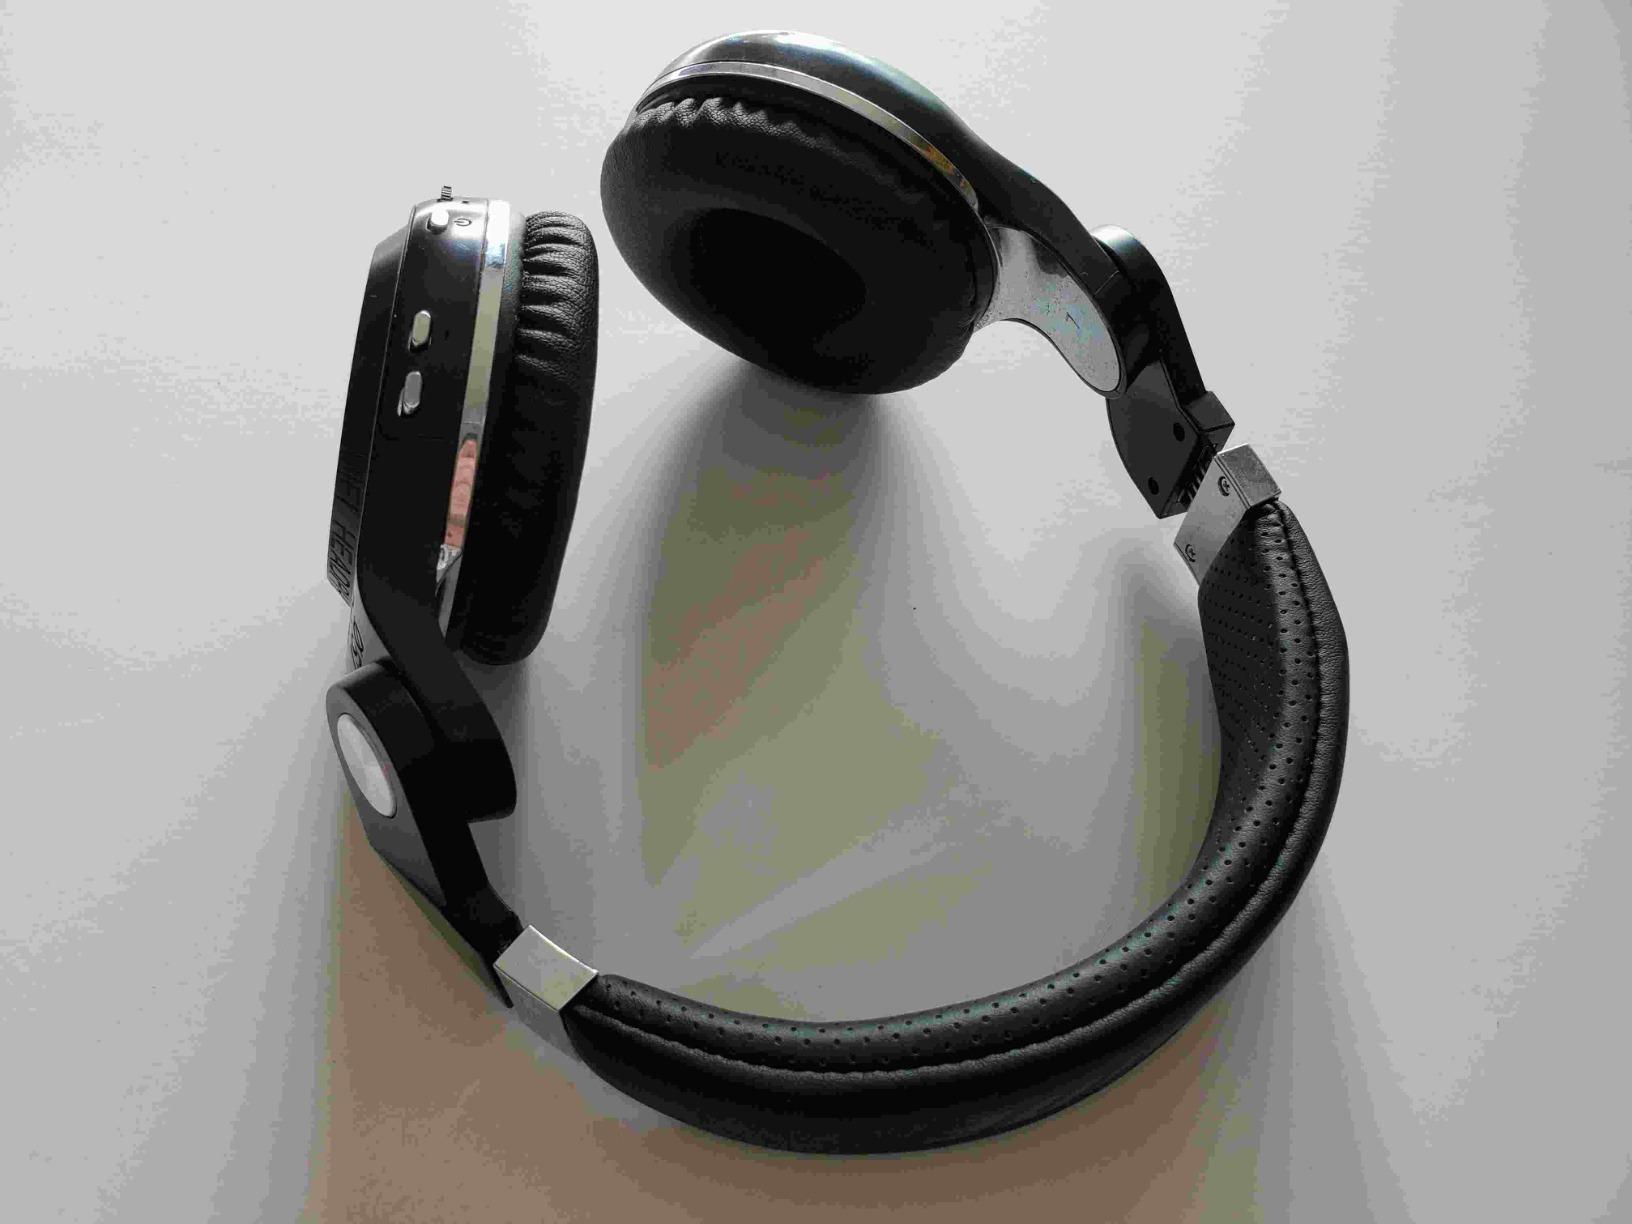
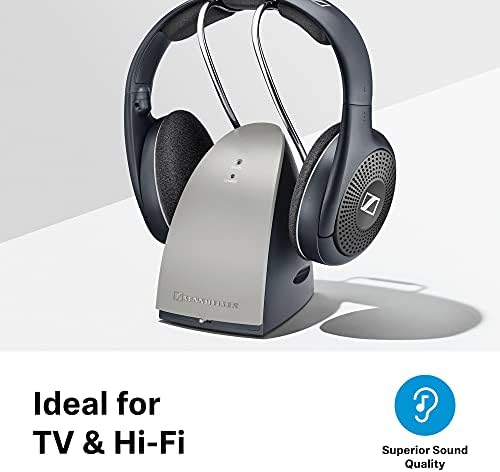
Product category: headphones
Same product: no